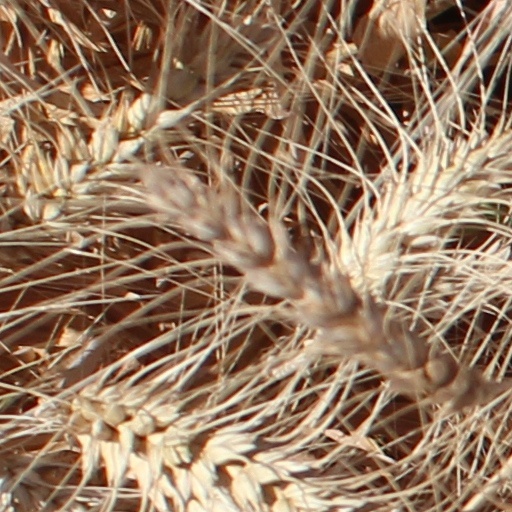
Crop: wheat